Superfruit (duo)

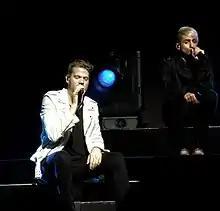
Mitch Grassi (right) and Scott Hoying (left) performing as part of Pentatonix in June 2016

Superfruit (often stylized as SUP3RFRUIT) is an American musical and comedy duo consisting of Mitch Grassi and Scott Hoying, both known as members of the a cappella group Pentatonix. Superfruit is also the name of their comedy show, featured on their eponymous YouTube channel. Their channel was created in August 2013 with a focus on comedic vlogs and music performances. , the channel has over 2.4 million subscribers and over 481 million views.